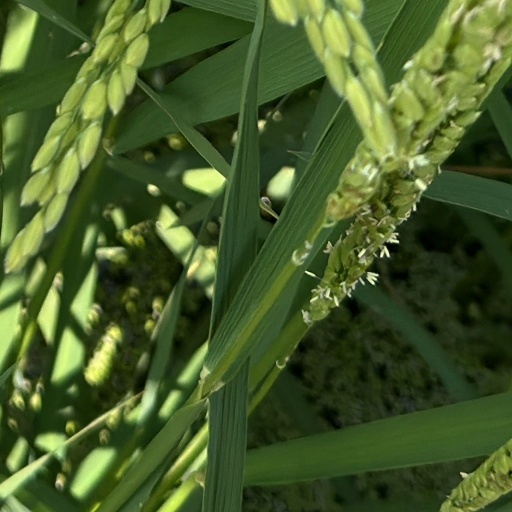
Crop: rice